Mark Comfort

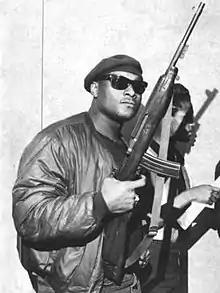
Comfort photographed in Sacramento, California on May 2, 1967, when the Black Panthers "stormed" the Capitol

Mark Everett Comfort (February 6, 1934 – November 6, 1976) was a community activist who worked in early Oakland grassroots civil rights movements in the 1960s, before moving to Lowndes County, Alabama.